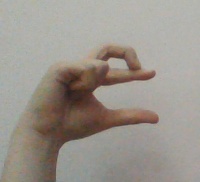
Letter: thal